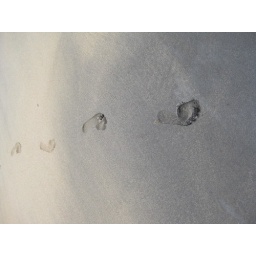
Footsteps in black sand